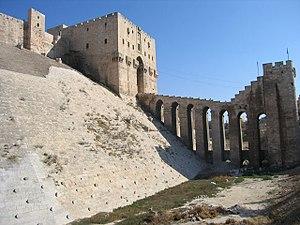
L’art en Égypte et en Syrie entre 1071 et 1250 est commandité par les nombreuses forces en présence à cette époque : Atabeys, Zengides puis Ayyoubides, Francs, Byzantins. L’art sert alors à manifester sa puissance et sa richesse face à ses adversaires politiques, en ces temps particulièrement troublés.